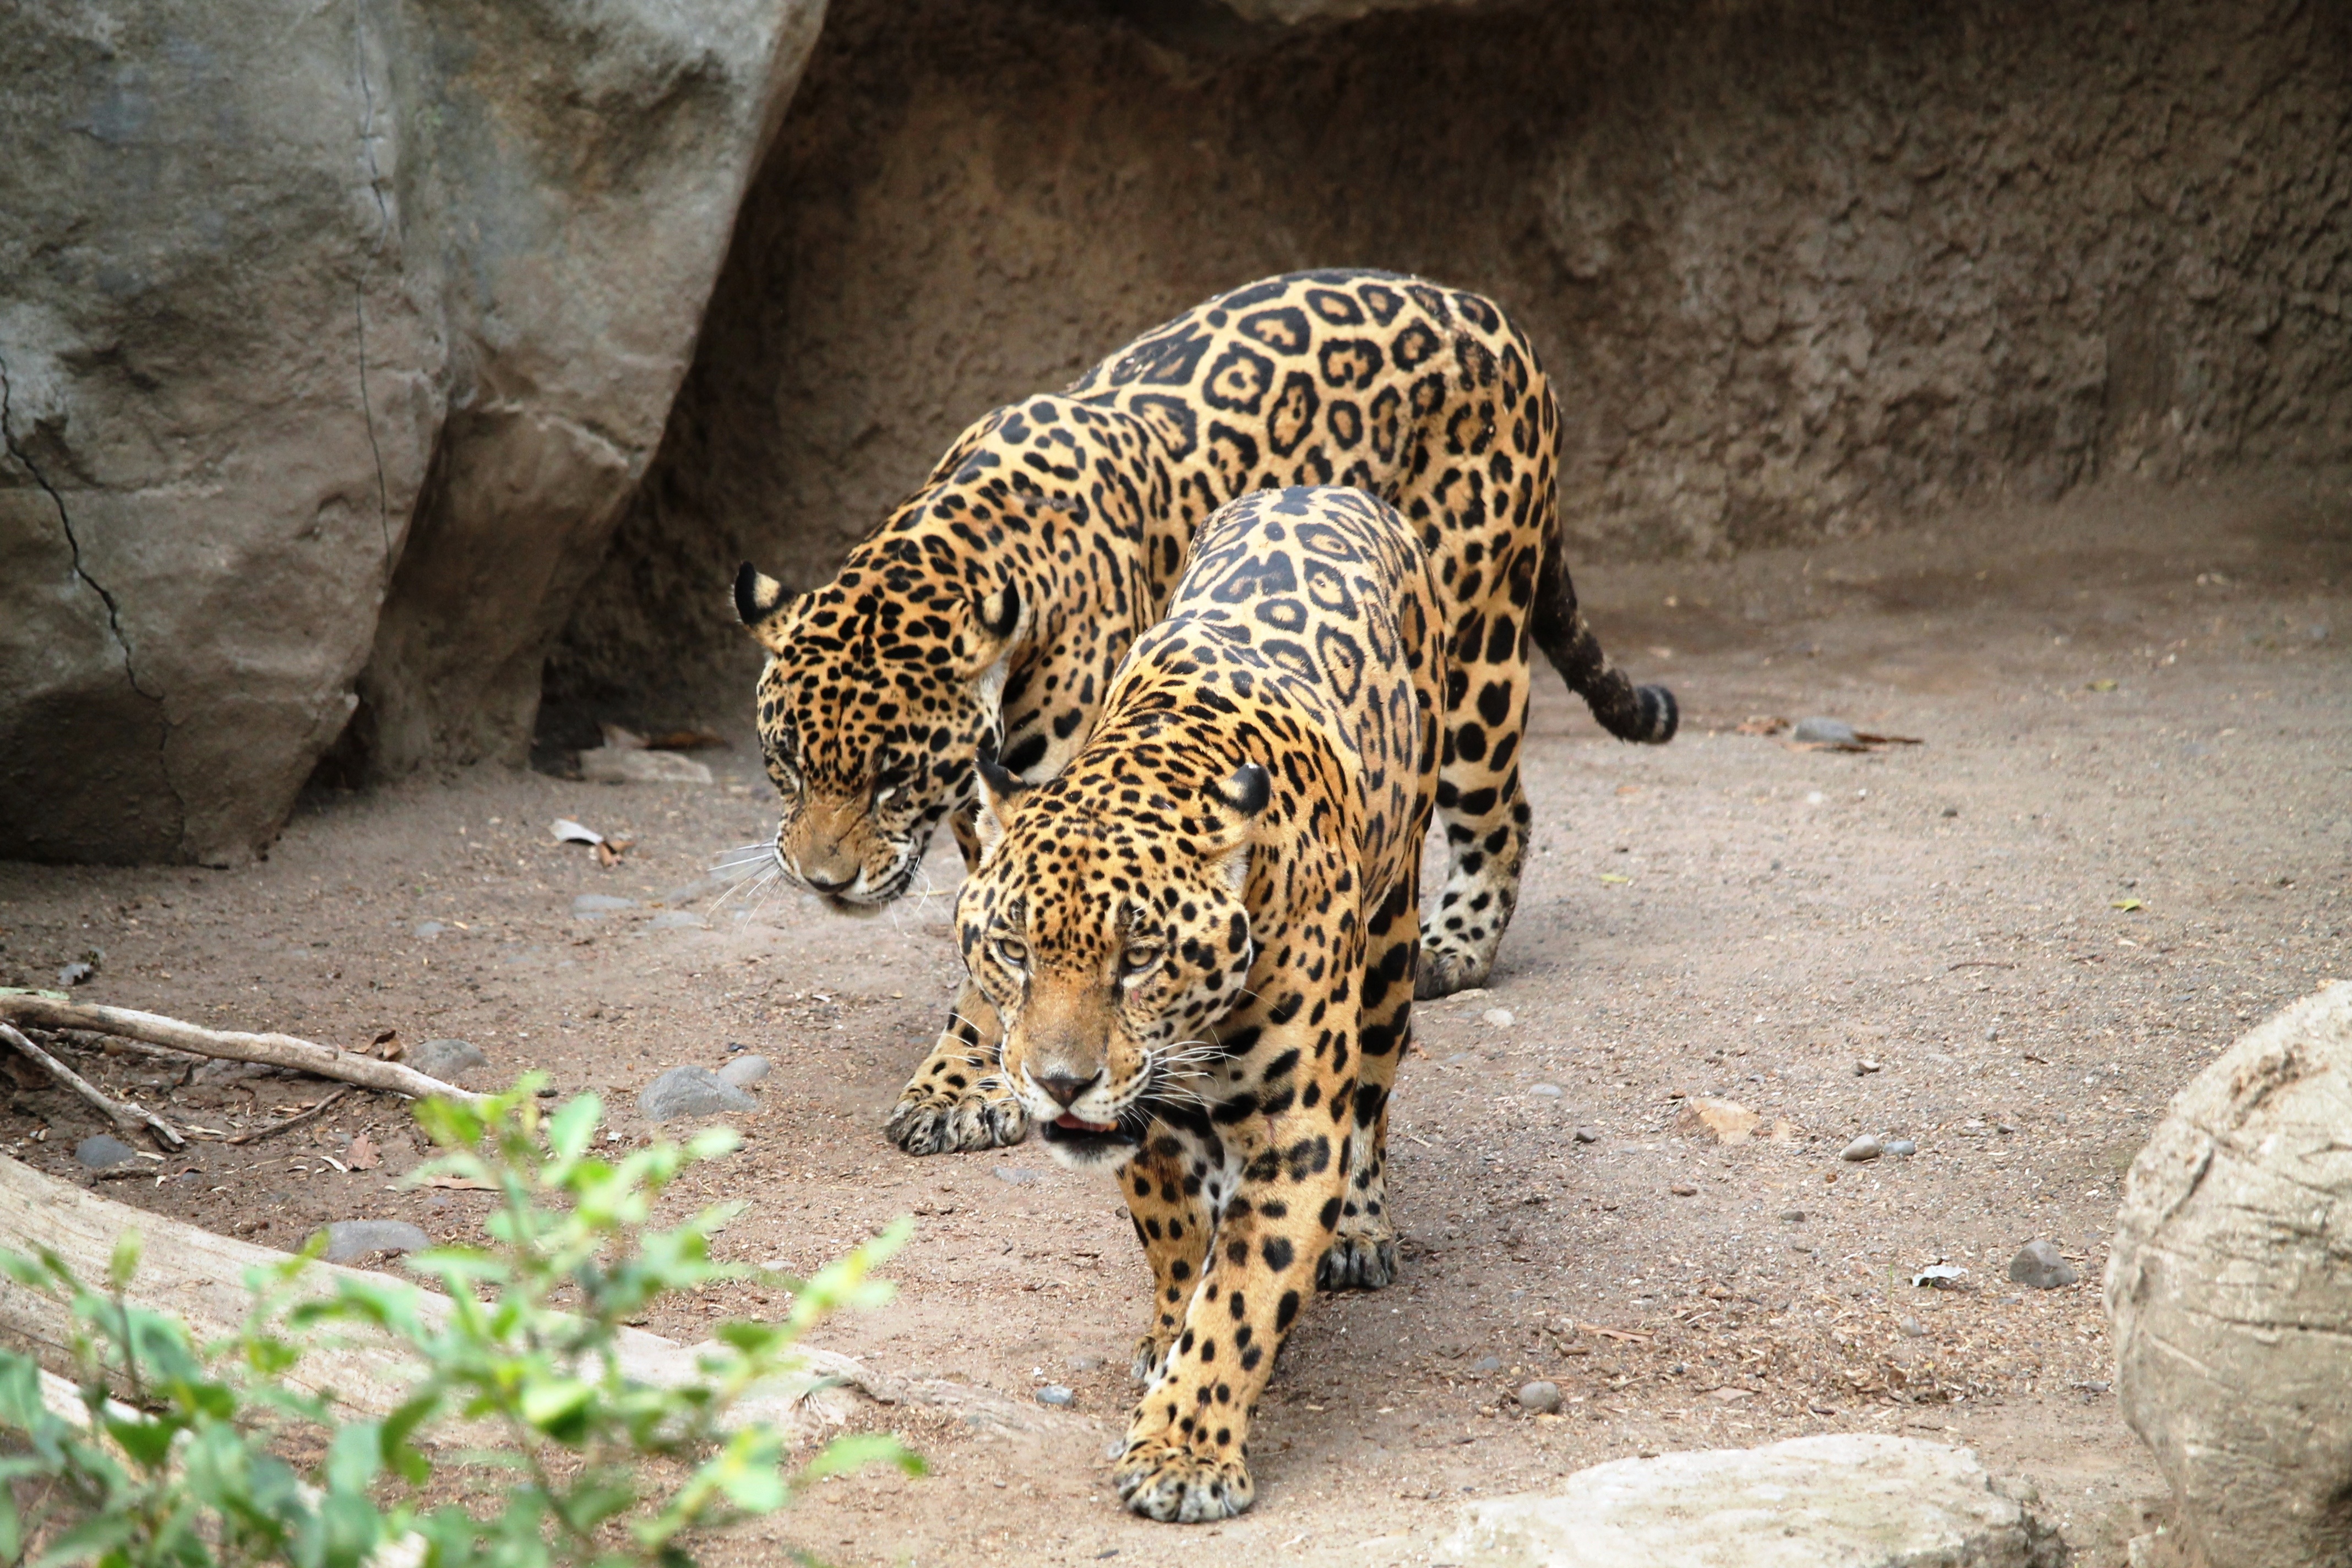
nature, animal, wildlife, zoo, mammal, fauna, leopard, cats, animals, jaguar, animal world, ocelot, mammal animal, big cats, exotic animal, outdoor recreation, cat like mammal, jaguars